Wells Theatre

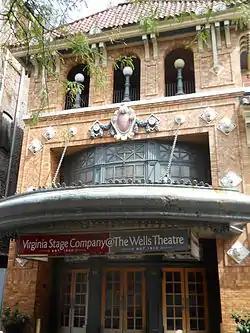

The Wells Theatre is a performing arts venue located in downtown Norfolk, Virginia. It has housed the Virginia Stage Company since 1979. The Wells Theatre is owned and operated by the City of Norfolk and is part of The Seven Venues.